Wesselényi Monument

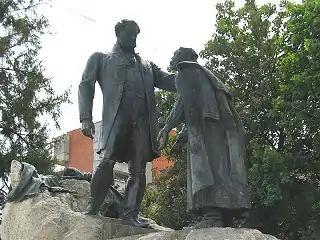

The Wesselényi Monument is a monument in Zalău, Romania.